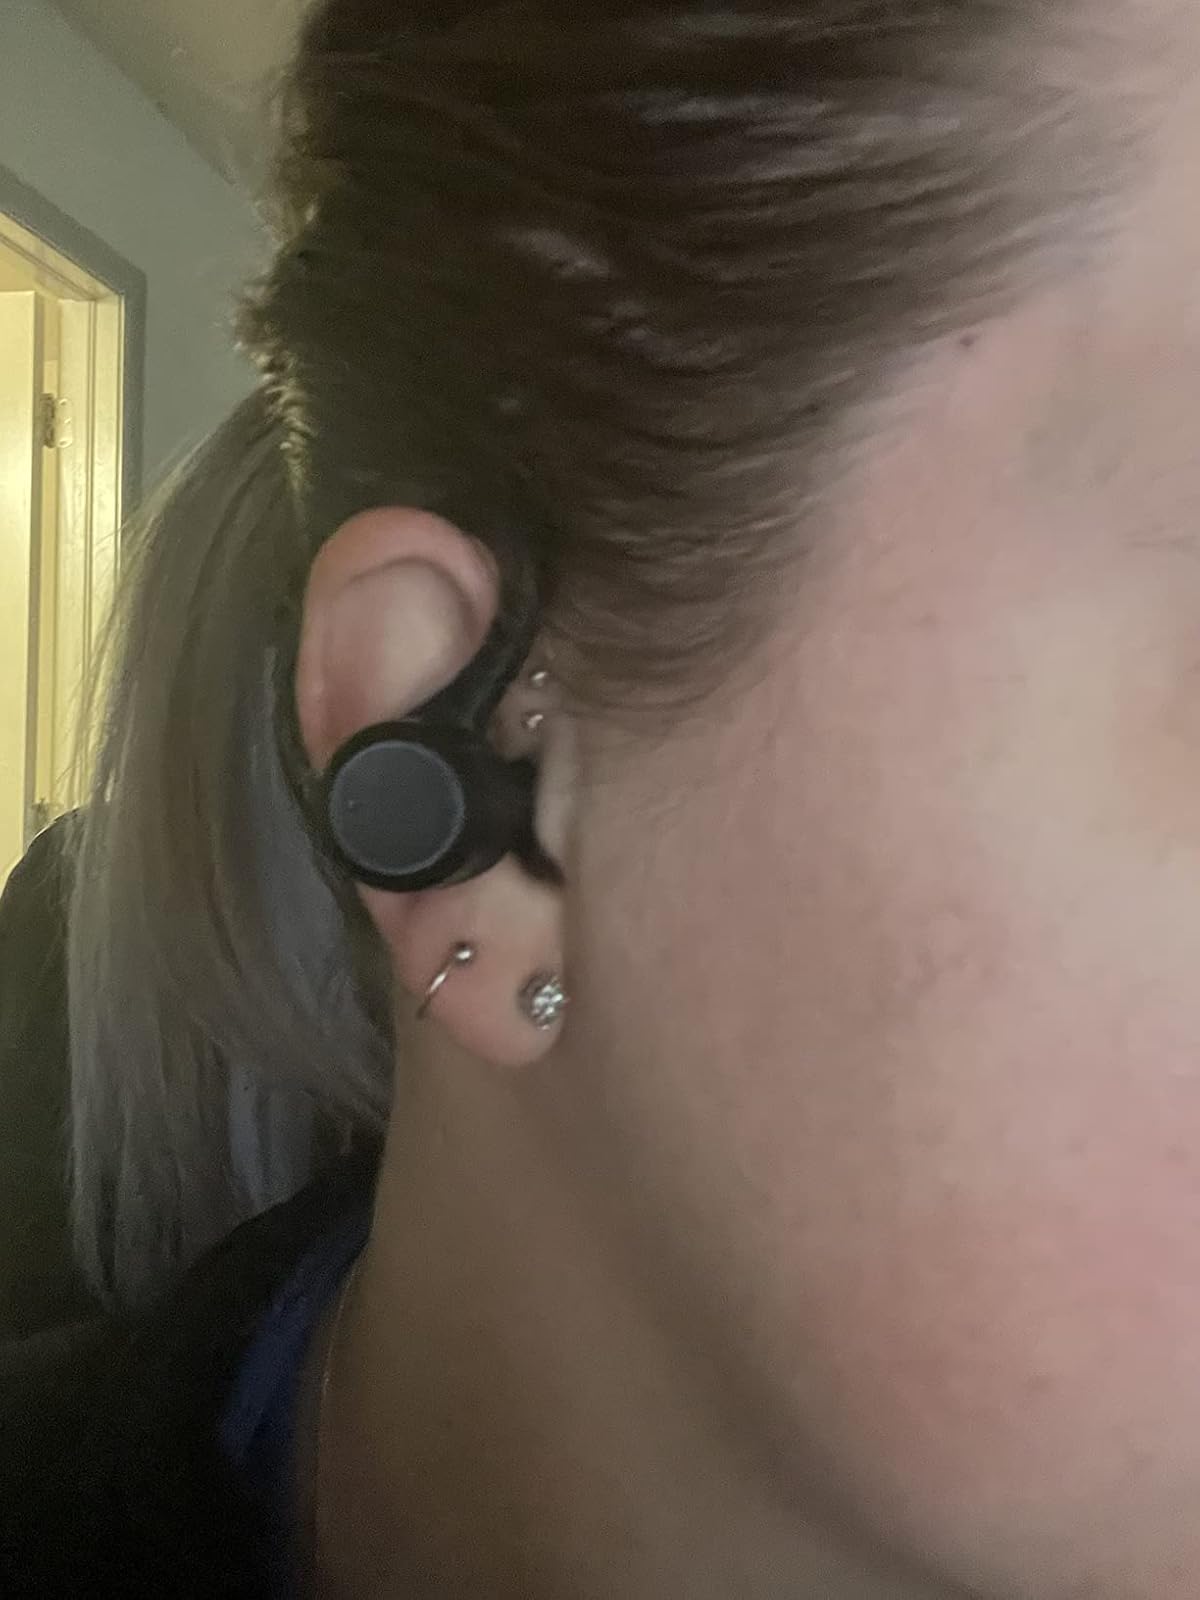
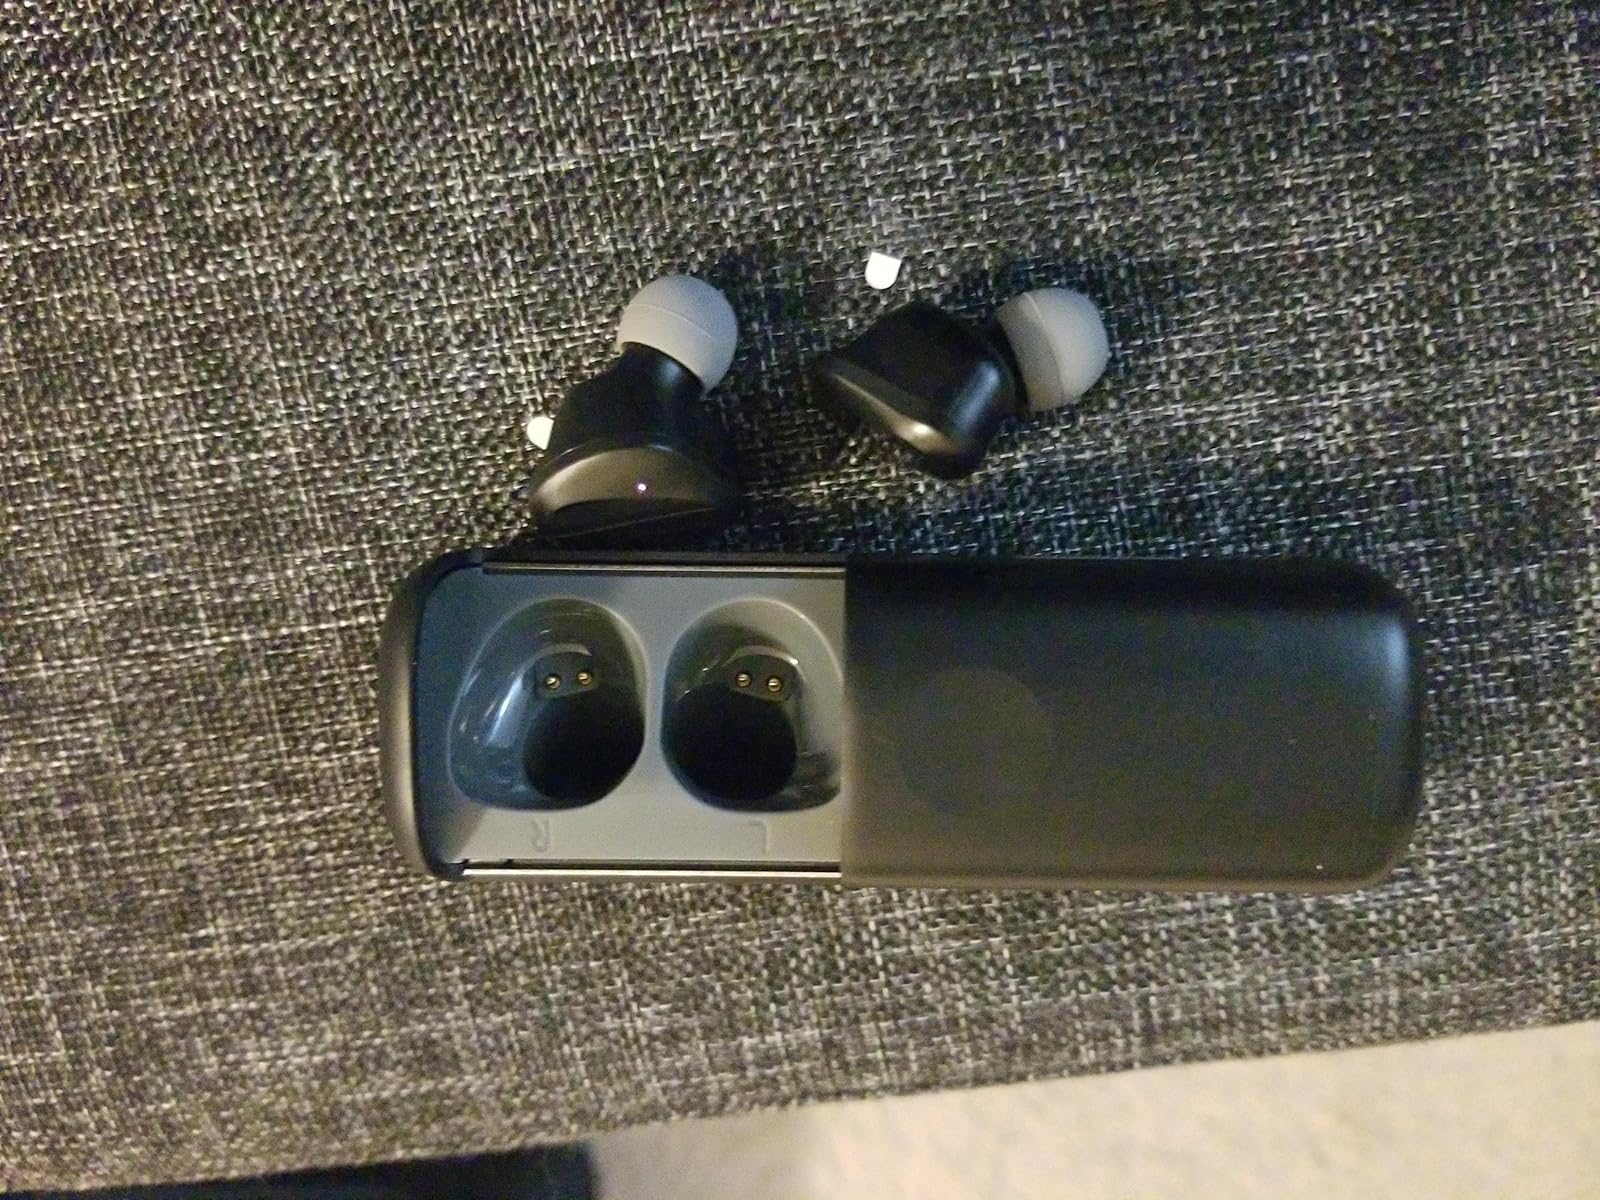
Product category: earbuds
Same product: no